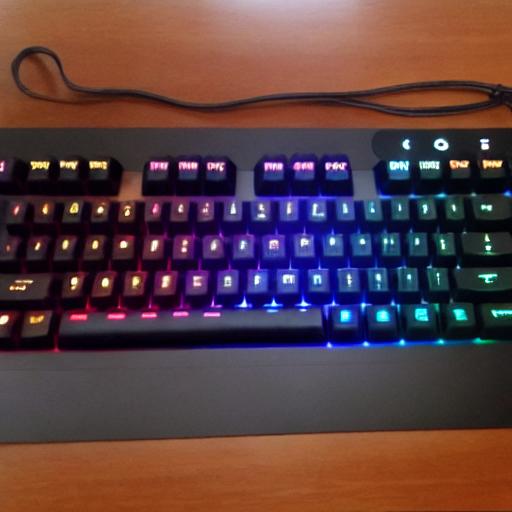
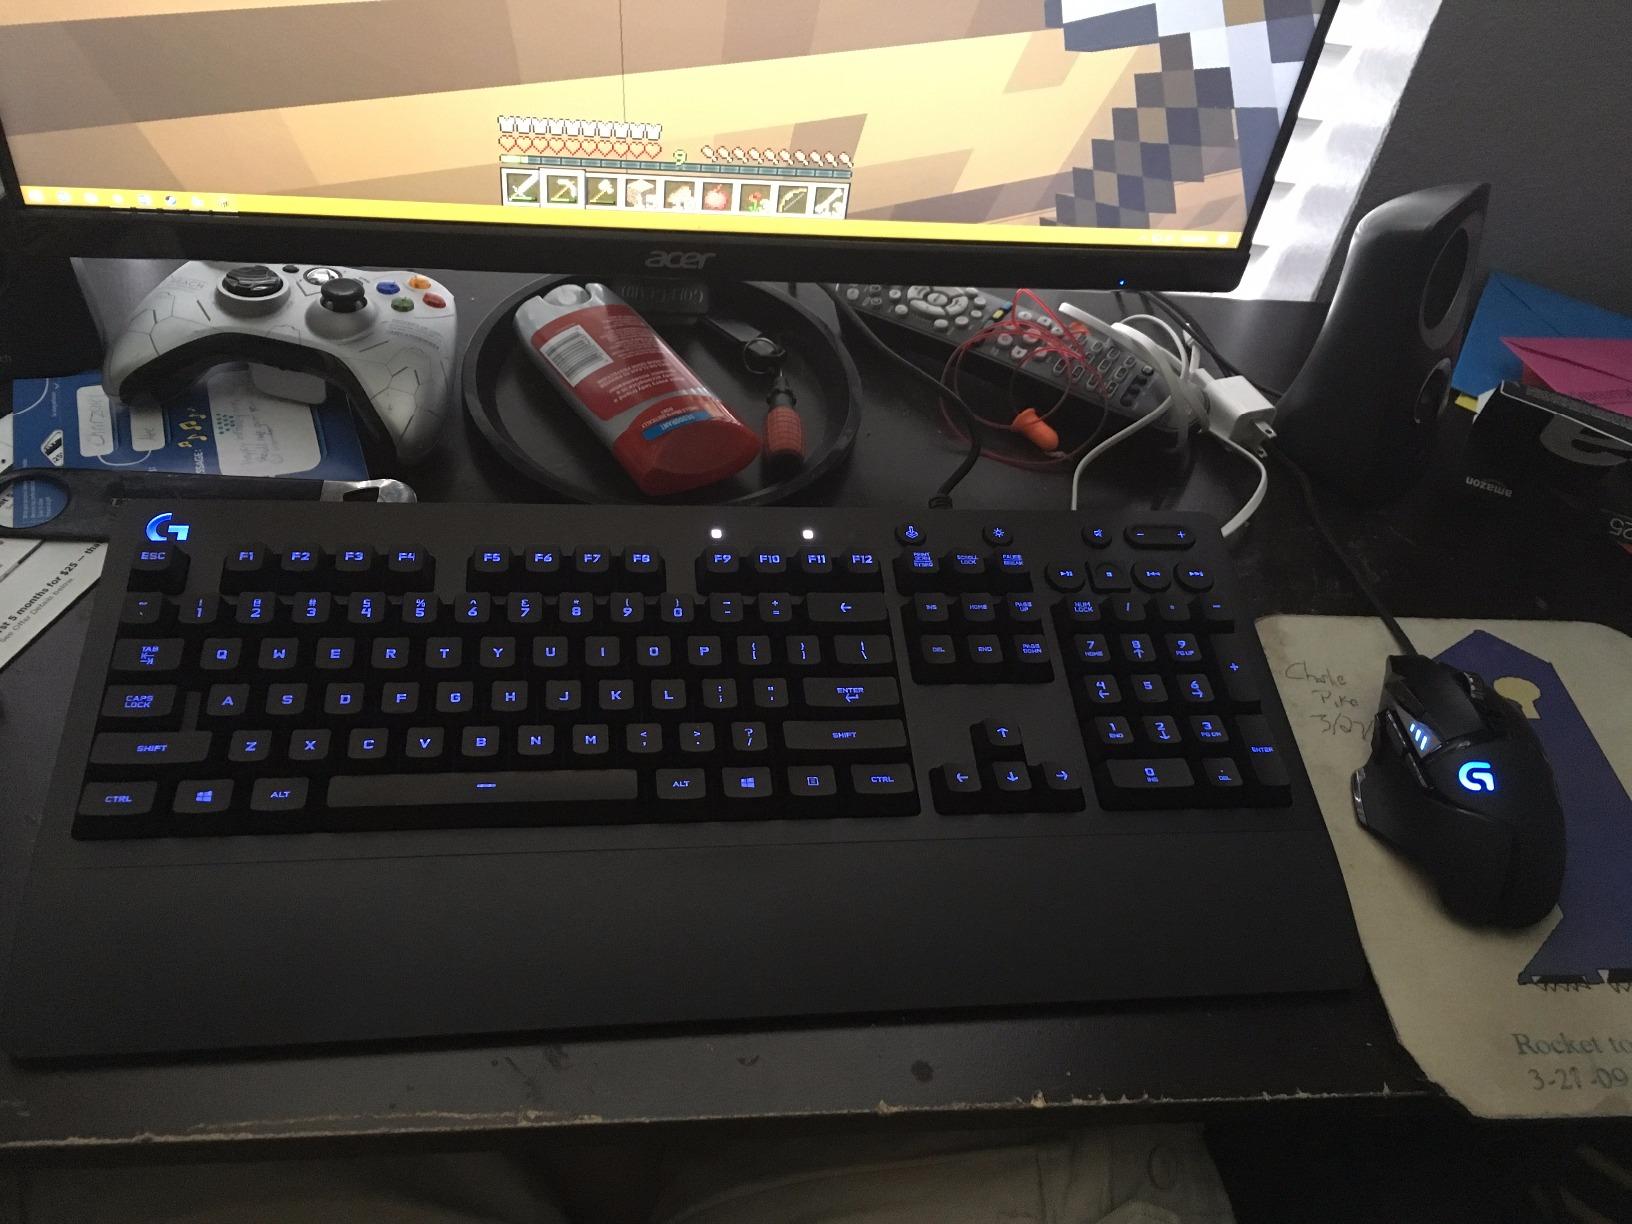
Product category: keyboard
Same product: no